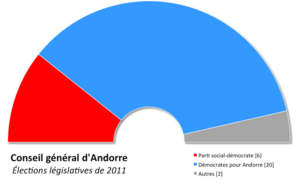
Composition politique du conseil général d'Andorre après les élections d'avril 2011.
Les élections législatives de 2011 en Andorre se sont tenues le 3 avril 2011, afin d'élire les vingt-huit membres de la septième législature du Conseil général.